Pinzgauer cattle

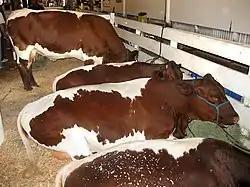
Pinzgauer cows at a fair in the US

The Pinzgauer breed is considered endangered, and the population decreases about 10% per year. In 2001 there were 36,000 animals in Germany, and worldwide there were around 1.3 million. In Austria in 1995 there were 53,874 animals, 9,883 of which were registered in stud books.